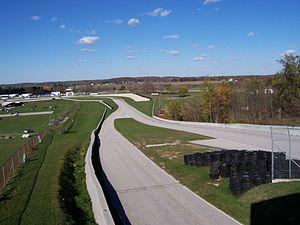
Le Road America est un circuit de sports mécaniques situé près de Elkhart Lake, dans le Wisconsin aux États-Unis.